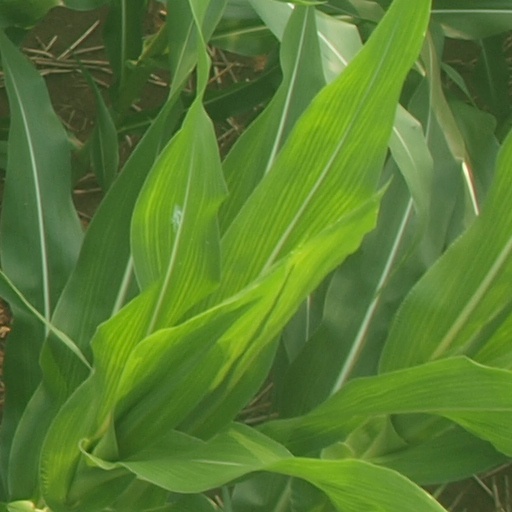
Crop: maize; corn